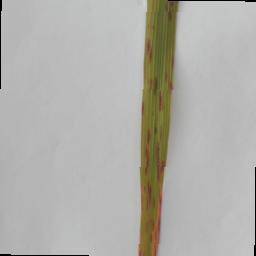
Label: Rice___Leaf_Blast